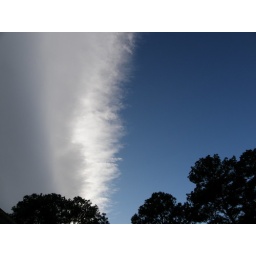
The clear blue sky of a Fall day becomes overtaken by a cold front moving in